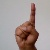
The image shows a hand gesture representing the letter 'D' in Indian Sign Language.